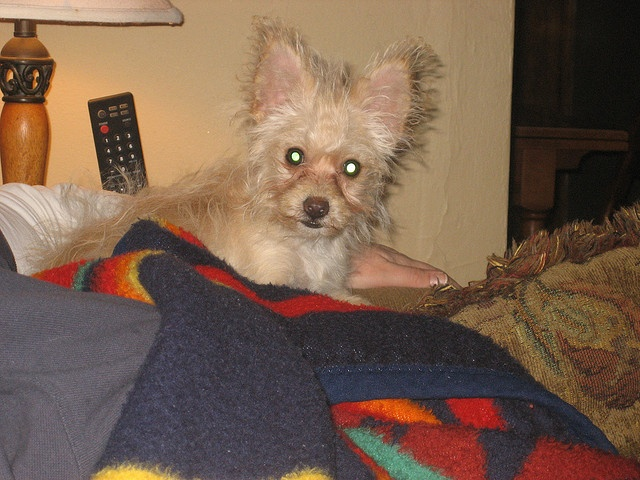
A dog with spiky hair laying on a bed next to a person.
A small dog laying under a blanket with someone.
A dog on a bed with a surprise looked on its face.
A small tan dog with pointy ears sitting on a couch with a blanket
A dog staring while lying on a bed.